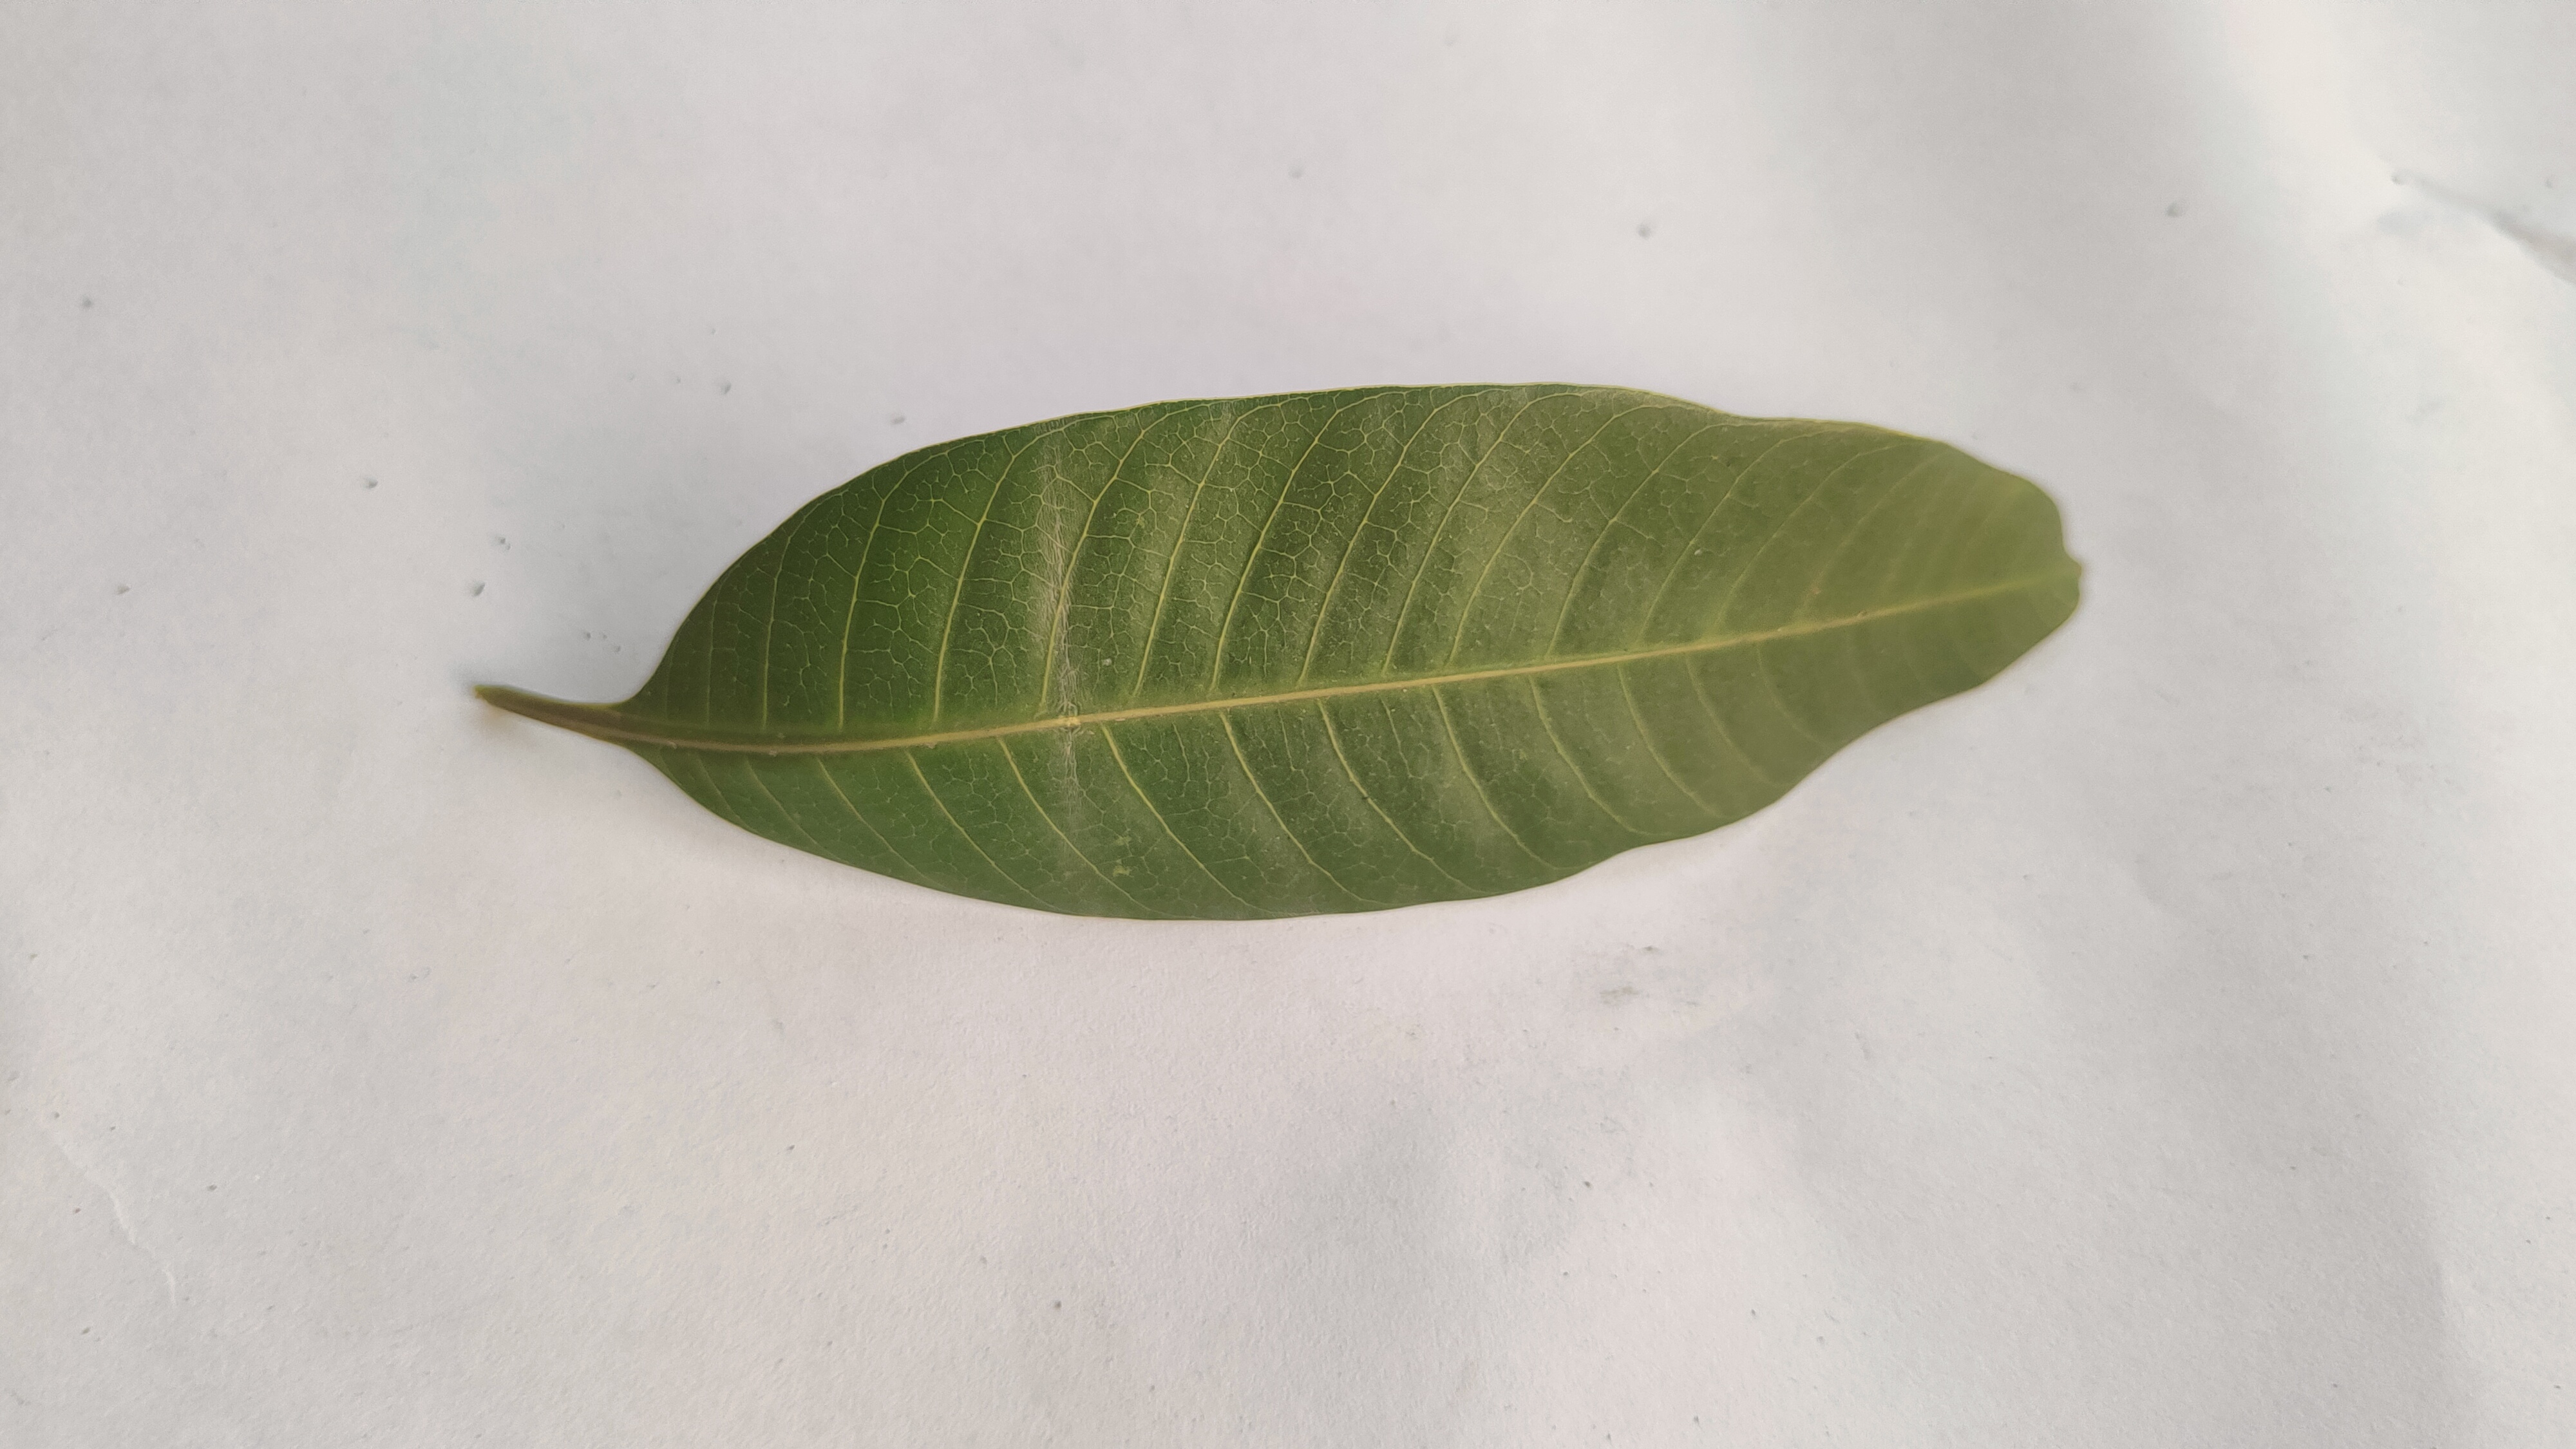
Leaf variety: Mango